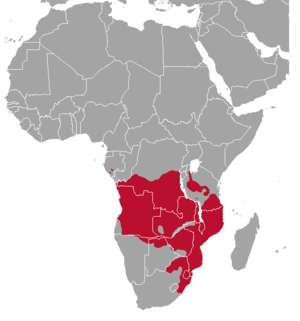
Le Grand cobe des roseaux est une espèce de mammifères de la famille des Bovidae.